Near Northside Historic District (Columbus, Ohio)

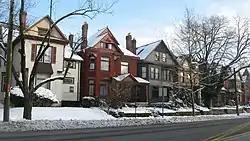
Contributing houses

The Near Northside Historic District is a historic district in Columbus, Ohio. The large district encompasses portions of the University District, Harrison West, and nearly all of Victorian Village.